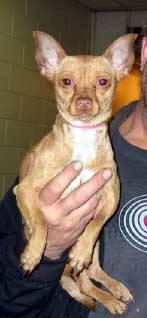
dog